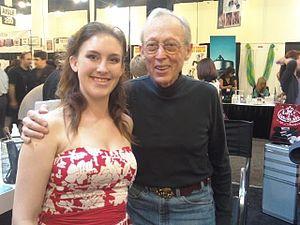
Dick Smith est un maquilleur américain de cinéma, né le 26 juin 1922 à Larchmont, État de New York et mort le 31 juillet 2014.